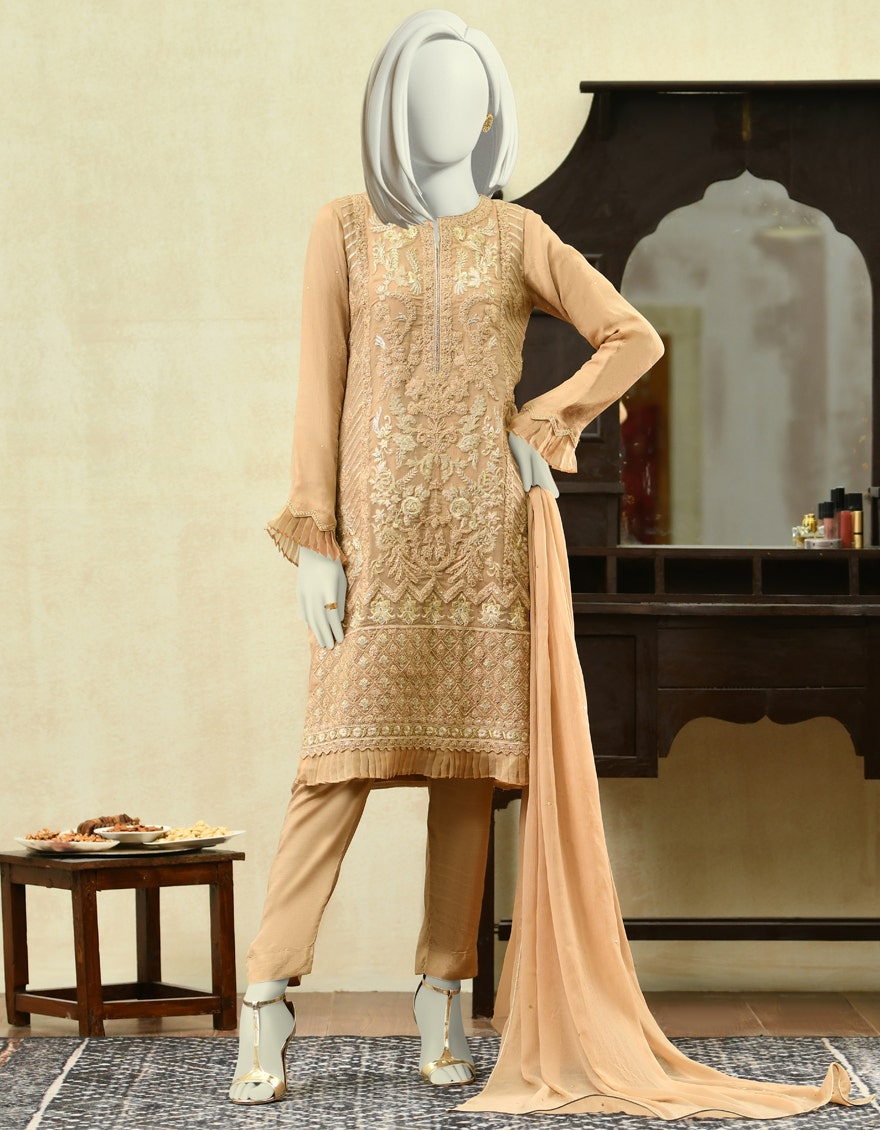
beige embroidered chiffon suit